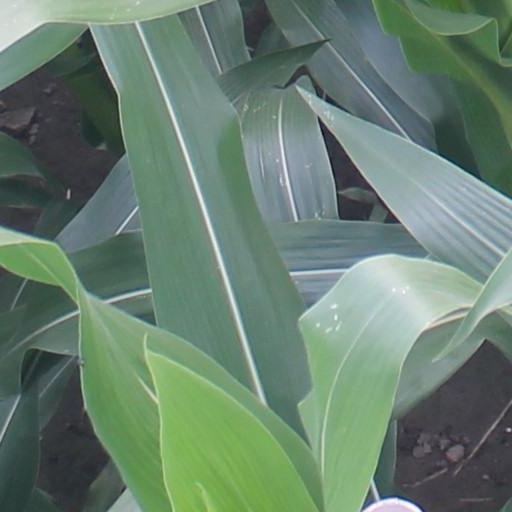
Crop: maize; corn